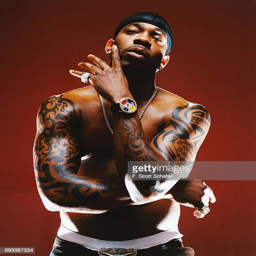
hip hop artist is photographed for magazine